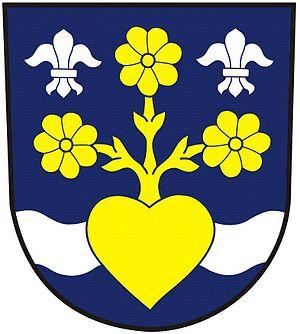
Milotice nad Opavou est une commune du district de Bruntál, dans la région de Moravie-Silésie, en République tchèque. Sa population s'élevait à 362 habitants en 2018.